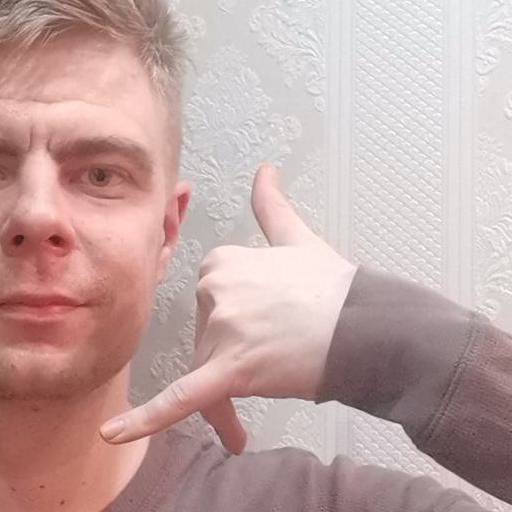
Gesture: call